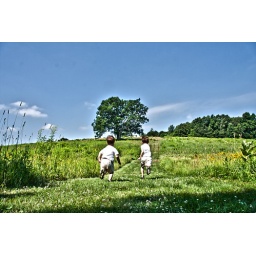
These are my boys running up a hill and having fun in the fall.